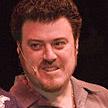
Age: 37